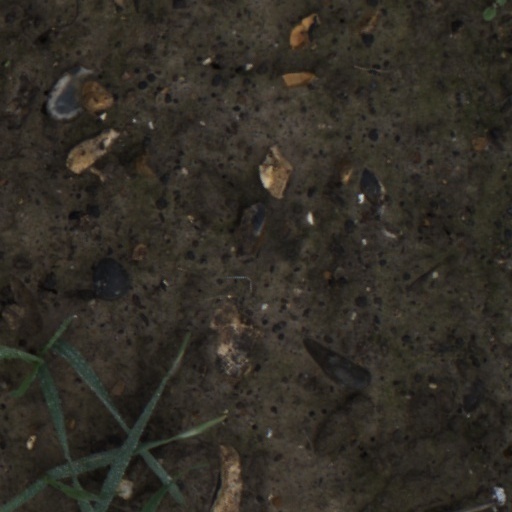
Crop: wheat